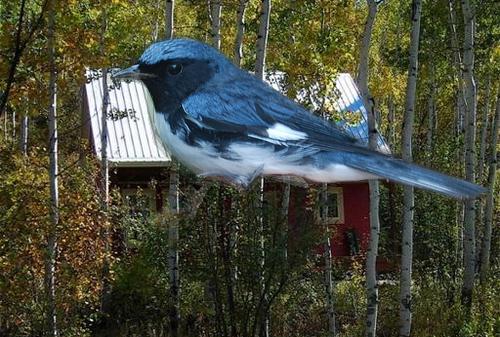
Bird species: Black_throated_Blue_Warbler
Bird type: landbird
Background: land